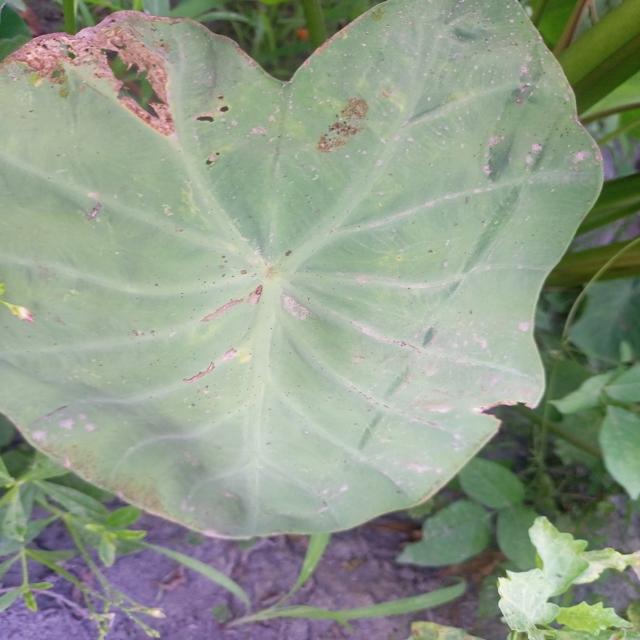
Label: Mid_Blight